2016 WTA Finals

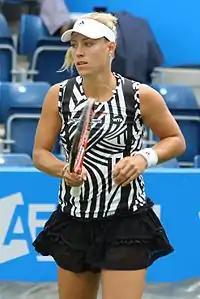
Angelique Kerber won the Australian and US Open titles on her way to becoming the new World #1.

Kerber struggled for consistency after this triumph; she endured a three-match losing streak, but seemed to turn things around by reaching the semifinals at Miami and defending her title in Stuttgart. However, after this she again lost three straight matches, culminating in a disappointing loss to Kiki Bertens in the first round of the French Open. However, Kerber rediscovered her form on the grass by reaching the Wimbledon final without dropping a set, beating Simona Halep and Venus Williams along the way. There she lost in straight sets to Williams.